Pax Labs

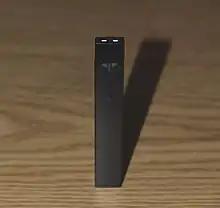
Juul vaporizer

In 2011, Japan Tobacco International invested $10 million into the company. Ploom used this money to create the Pax, a vaporizer for loose leaf tobacco. While the product was invented to support smokers, cannabis users discovered that the Pax streamlined the cannabis experience.As Pax became associated with cannabis, JTI asked to part ways with Ploom. Ploom retained their rights to the Pax product, while Ploom changed their name to Pax Labs and bought JTI out of their share.